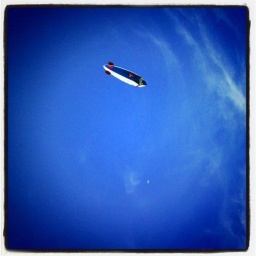
like a fish in the sky